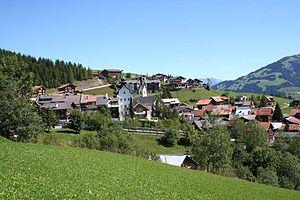
Morissen est une localité et une ancienne commune suisse du canton des Grisons, située dans la région de Surselva.